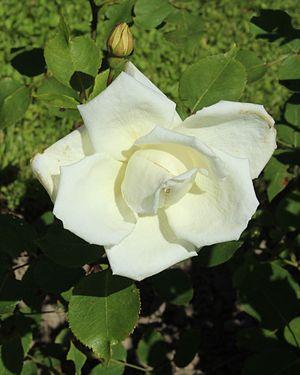
'Kaiserin Auguste Viktoria' est un cultivar de rosier obtenu en 1890 par le rosiériste allemand Peter Lambert et mis au commerce en 1891. Il rend hommage à l'impératrice Augusta-Victoria, épouse de Guillaume II et grande amatrice de roses. Ce cultivar est issu de 'Perle des Jardins' x 'Belle Lyonnaise', ou selon d'autres sources de 'Coquette de Lyon' x 'Lady Mary Fitzwilliam'. On peut l'admirer notamment en Allemagne à l'Europa-Rosarium de Sangerhausen où se trouve un buste de sa dédicataire.